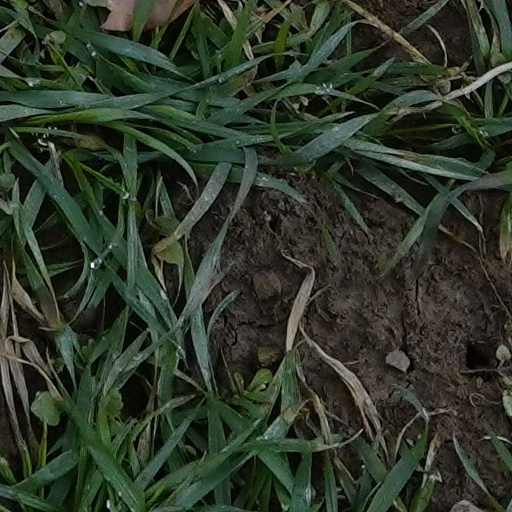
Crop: wheat